Monsieur Robinson Crusoe

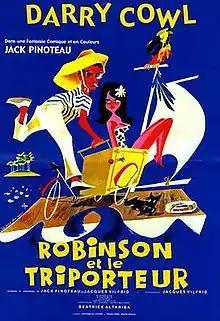

Monsieur Robinson Crusoe (French: Robinson et le triporteur) is a 1960 French-Spanish comedy film directed by Jacques Pinoteau and starring Darry Cowl, Blanca de Silos and Alfredo Mayo. It is the sequel to the 1957 film "The Tricyclist".